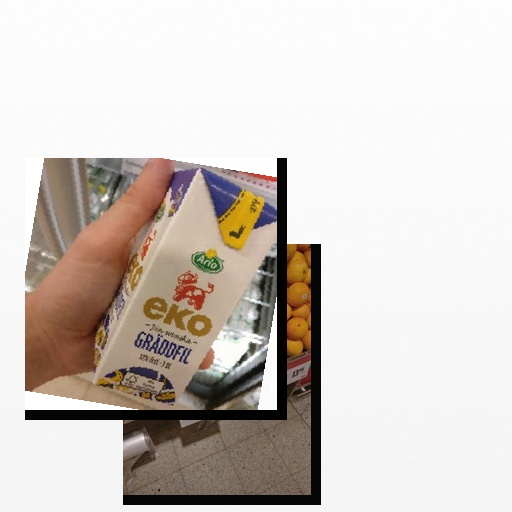
Food items: red_grapefruit, sour_cream